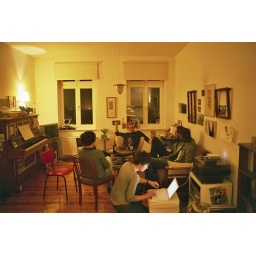
sitting and standing around at a saturday night, late march 2009.